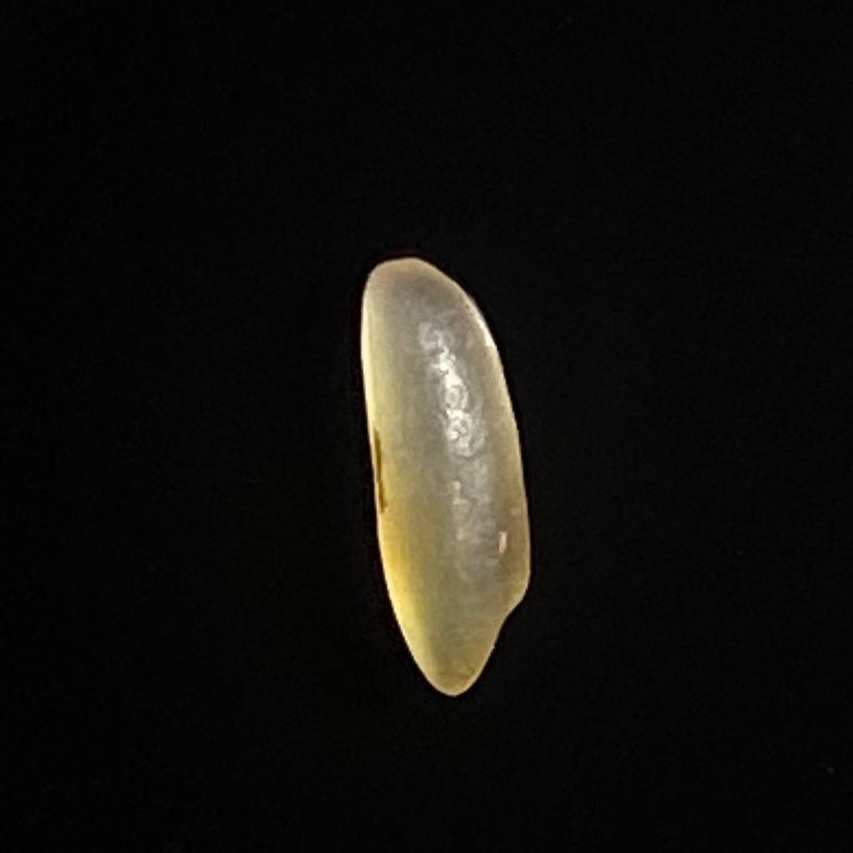
Rice variety: Shorna5